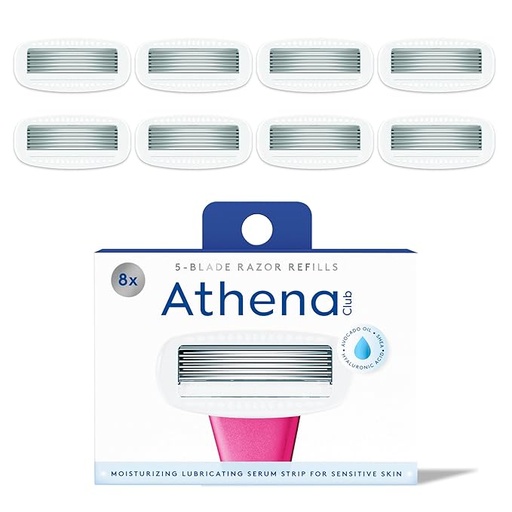
Women's Razor Blade Refills - 8 Count
About This FIVE BLADES: High-quality, stainless steel razor blades intentionally spaced-out to prevent clogs or cuts while shaving. Each razor blade is cushioned with protective skin guards to leave your skin smooth, soft, and nick-free (even after a last-minute shave). SERUM-INFUSED BLADES: Enhanced with moisturizing shea butter and a gentle water-activated hyaluronic acid serum to hydrate and moisturize skin, soothe, and prevent irritation. SAFE FOR SENSITIVE SKIN AND ALL SKIN TYPES: Made with high-quality stainless steel razor blades and natural ingredients for sensitive skin. Dermatologist-approved, always. COMPATIBLE RAZOR BLADE REFILLS: Comes with 8 replaceable stainless steel razor blade cartridges so you’re always ready for your next shave. MADE IN THE USA: Blades locally Made in the USA at a world-class facility. Overview Brand : Athena Club Number of Blades : 5 Unit Count : 8 Count Special Feature : Moisturizing Strip Skin Type : Combination, Dry, Normal, Oily, Sensitive
Brand: ThePerfectShave
Category: Health & Beauty > Personal Care > Shaving & Grooming > Razors & Razor Blades